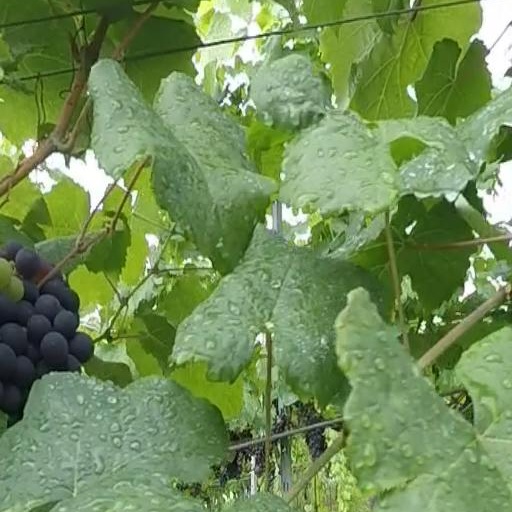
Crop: grape